Kayseri

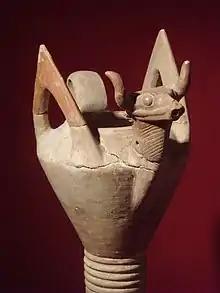
Decorated ceramic bowl from the Hittite period found in Kültepe.

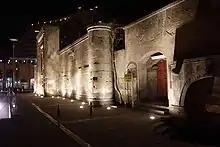
Walls of the Seljuk era Sahabiye Medresesi, built in 1267 by the Seljuk vizier Sahip Ata Fahreddin Ali.

Kayseri experienced three golden ages. The first, dating to 2000 BC, was when the city formed a trade post between the Assyrians and the Hittites. The second came under Roman rule from the 1st to the 11th centuries. The third golden age was during the reign of the Seljuks (1178–1243), when the city was the second capital of the Seljuk Sultanate of Rum.